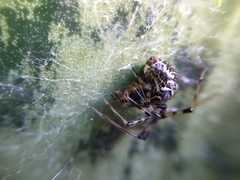
Species: Parasteatoda_tepidariorum